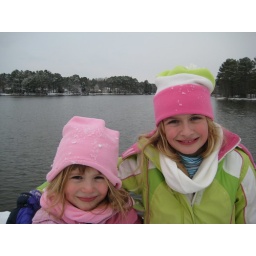
The lake near the sledding hill